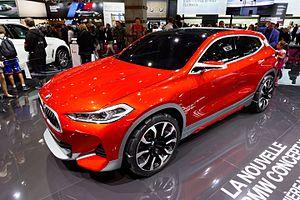
Une BMW concept X2 présentée lors du mondial de l'automobile de Paris 2016.
Le BMW X2 est un crossover compact produit par la marque allemande BMW et présenté sous forme d'un concept-car au salon de Paris en 2016. Le constructeur bavarois a dévoilé la version de série de son crossover compact X2 le 11 octobre 2017 au Brand Store BMW à Paris, et le commercialise sur le marché en mars 2018.